Center Cross School

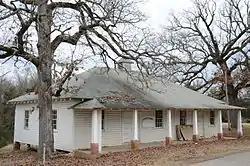

The Center Cross School is a historic school building at the junction of West Creek Road and West College Road in rural Franklin County, Arkansas, west of Altus. It is an L-shaped single-story wood-frame building, with a hip roof and weatherboard siding. A porch extends across the long front, the main roof extending over it, with box columns for support. The school was built in 1930, during a period of prosperity.